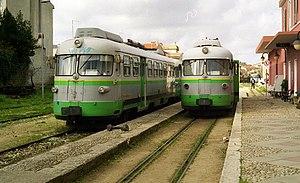
Les autorails ARST ADe sont des autorails à moteur diesel-électrique conçus et construits par Fiat Ferroviaria pour le transport local des voyageurs sur le réseau à écartement réduit de la Sardaigne dans les années 1950, et depuis 2008 géré par la compagnie publique ARST Société régionale de transport sarde.